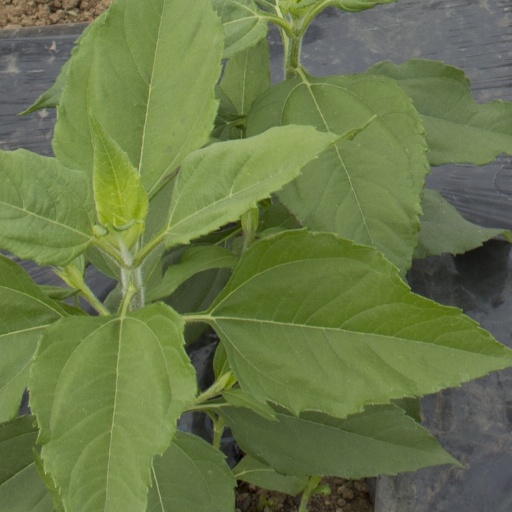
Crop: Jerusalem artichoke